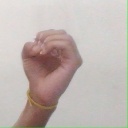
अक्षर: ऊ